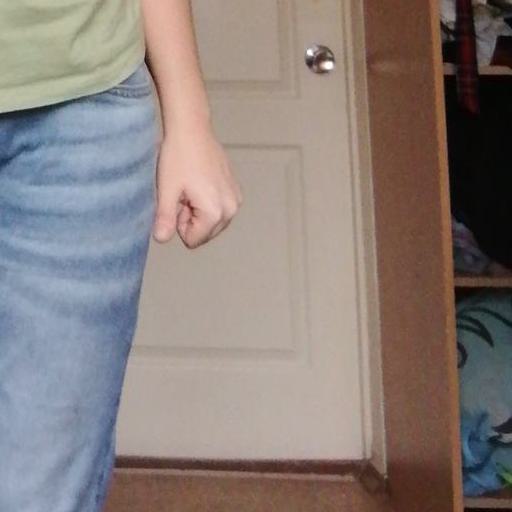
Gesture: no_gesture